BrahMos

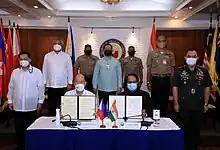
BrahMos deal between India and the Philippines signed on 28 January 2022 for the Philippine Marines' Coastal Defense Regiment's SBASM Battalion

BrahMos-NG (Next Generation) or BrahMos-MA is a shortened version based on the existing BrahMos system. A model of the new variant was revealed on 20 February 2013, at the 15th anniversary celebrations of BrahMos Corporation. It will maintain range of 290 km and speed of Mach 3.5 but will weigh around 1.5 tons, with a length of 6 metres and a diameter of 50 cm, making it 50% lighter and three metres shorter than its predecessor. The first test flight was expected to take place in late 2024 induction by the end of 2025. BrahMos-NG will have lesser radar cross section (RCS) compared to its predecessor, making it harder for air defense systems to detect and engage the target. BrahMos-NG will have Air-launched and Submarine torpedo tube/VLS-launched variants. The missile has been designated as BrahMos-M, BrahMos-NG and BrahMos-MA over the years. Additionally, the BrahMos-NG will have an AESA radar rather than the mechanically scanned one on the BrahMos.